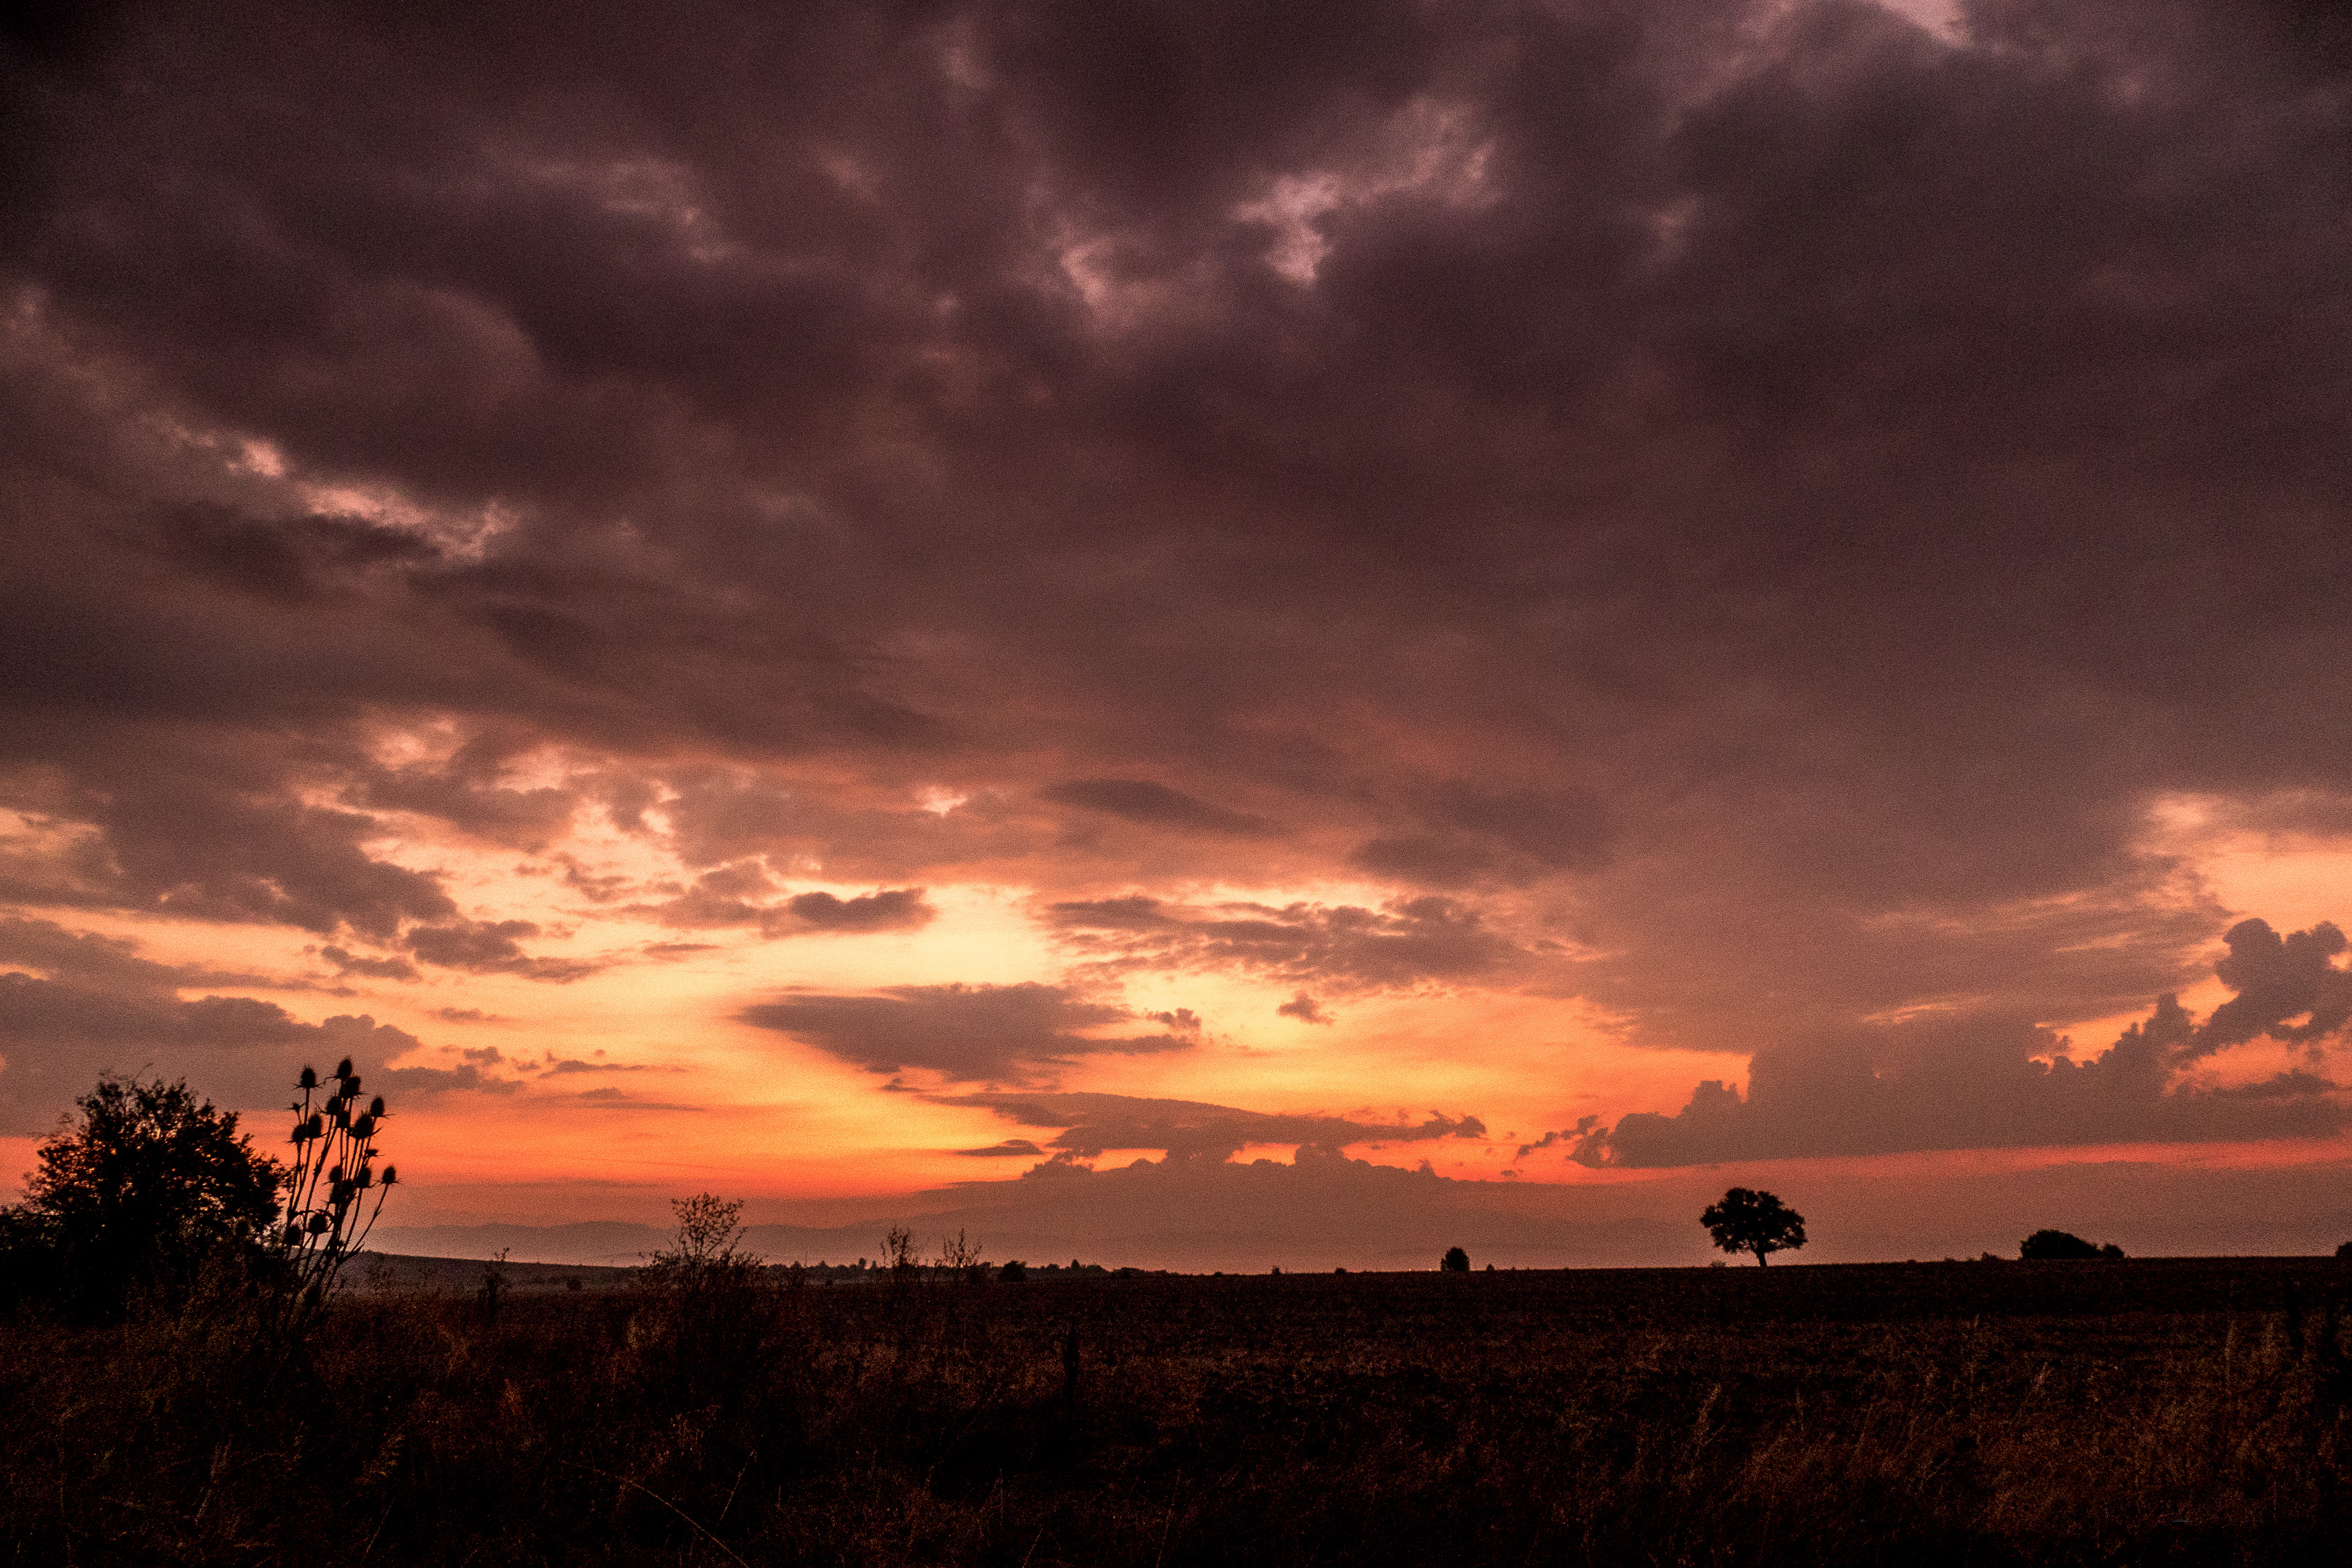
sunraise, morning, cloud, sky, afterglow, sunset, red sky at morning, horizon, evening, dusk, sunrise, red, natural landscape, atmospheric phenomenon, daytime, atmosphere, cumulus, tree, ecoregion, plain, rural area, landscape, dawn, sunlight, field, meteorological phenomenon, photography, prairie, savanna, wildlife, grassland